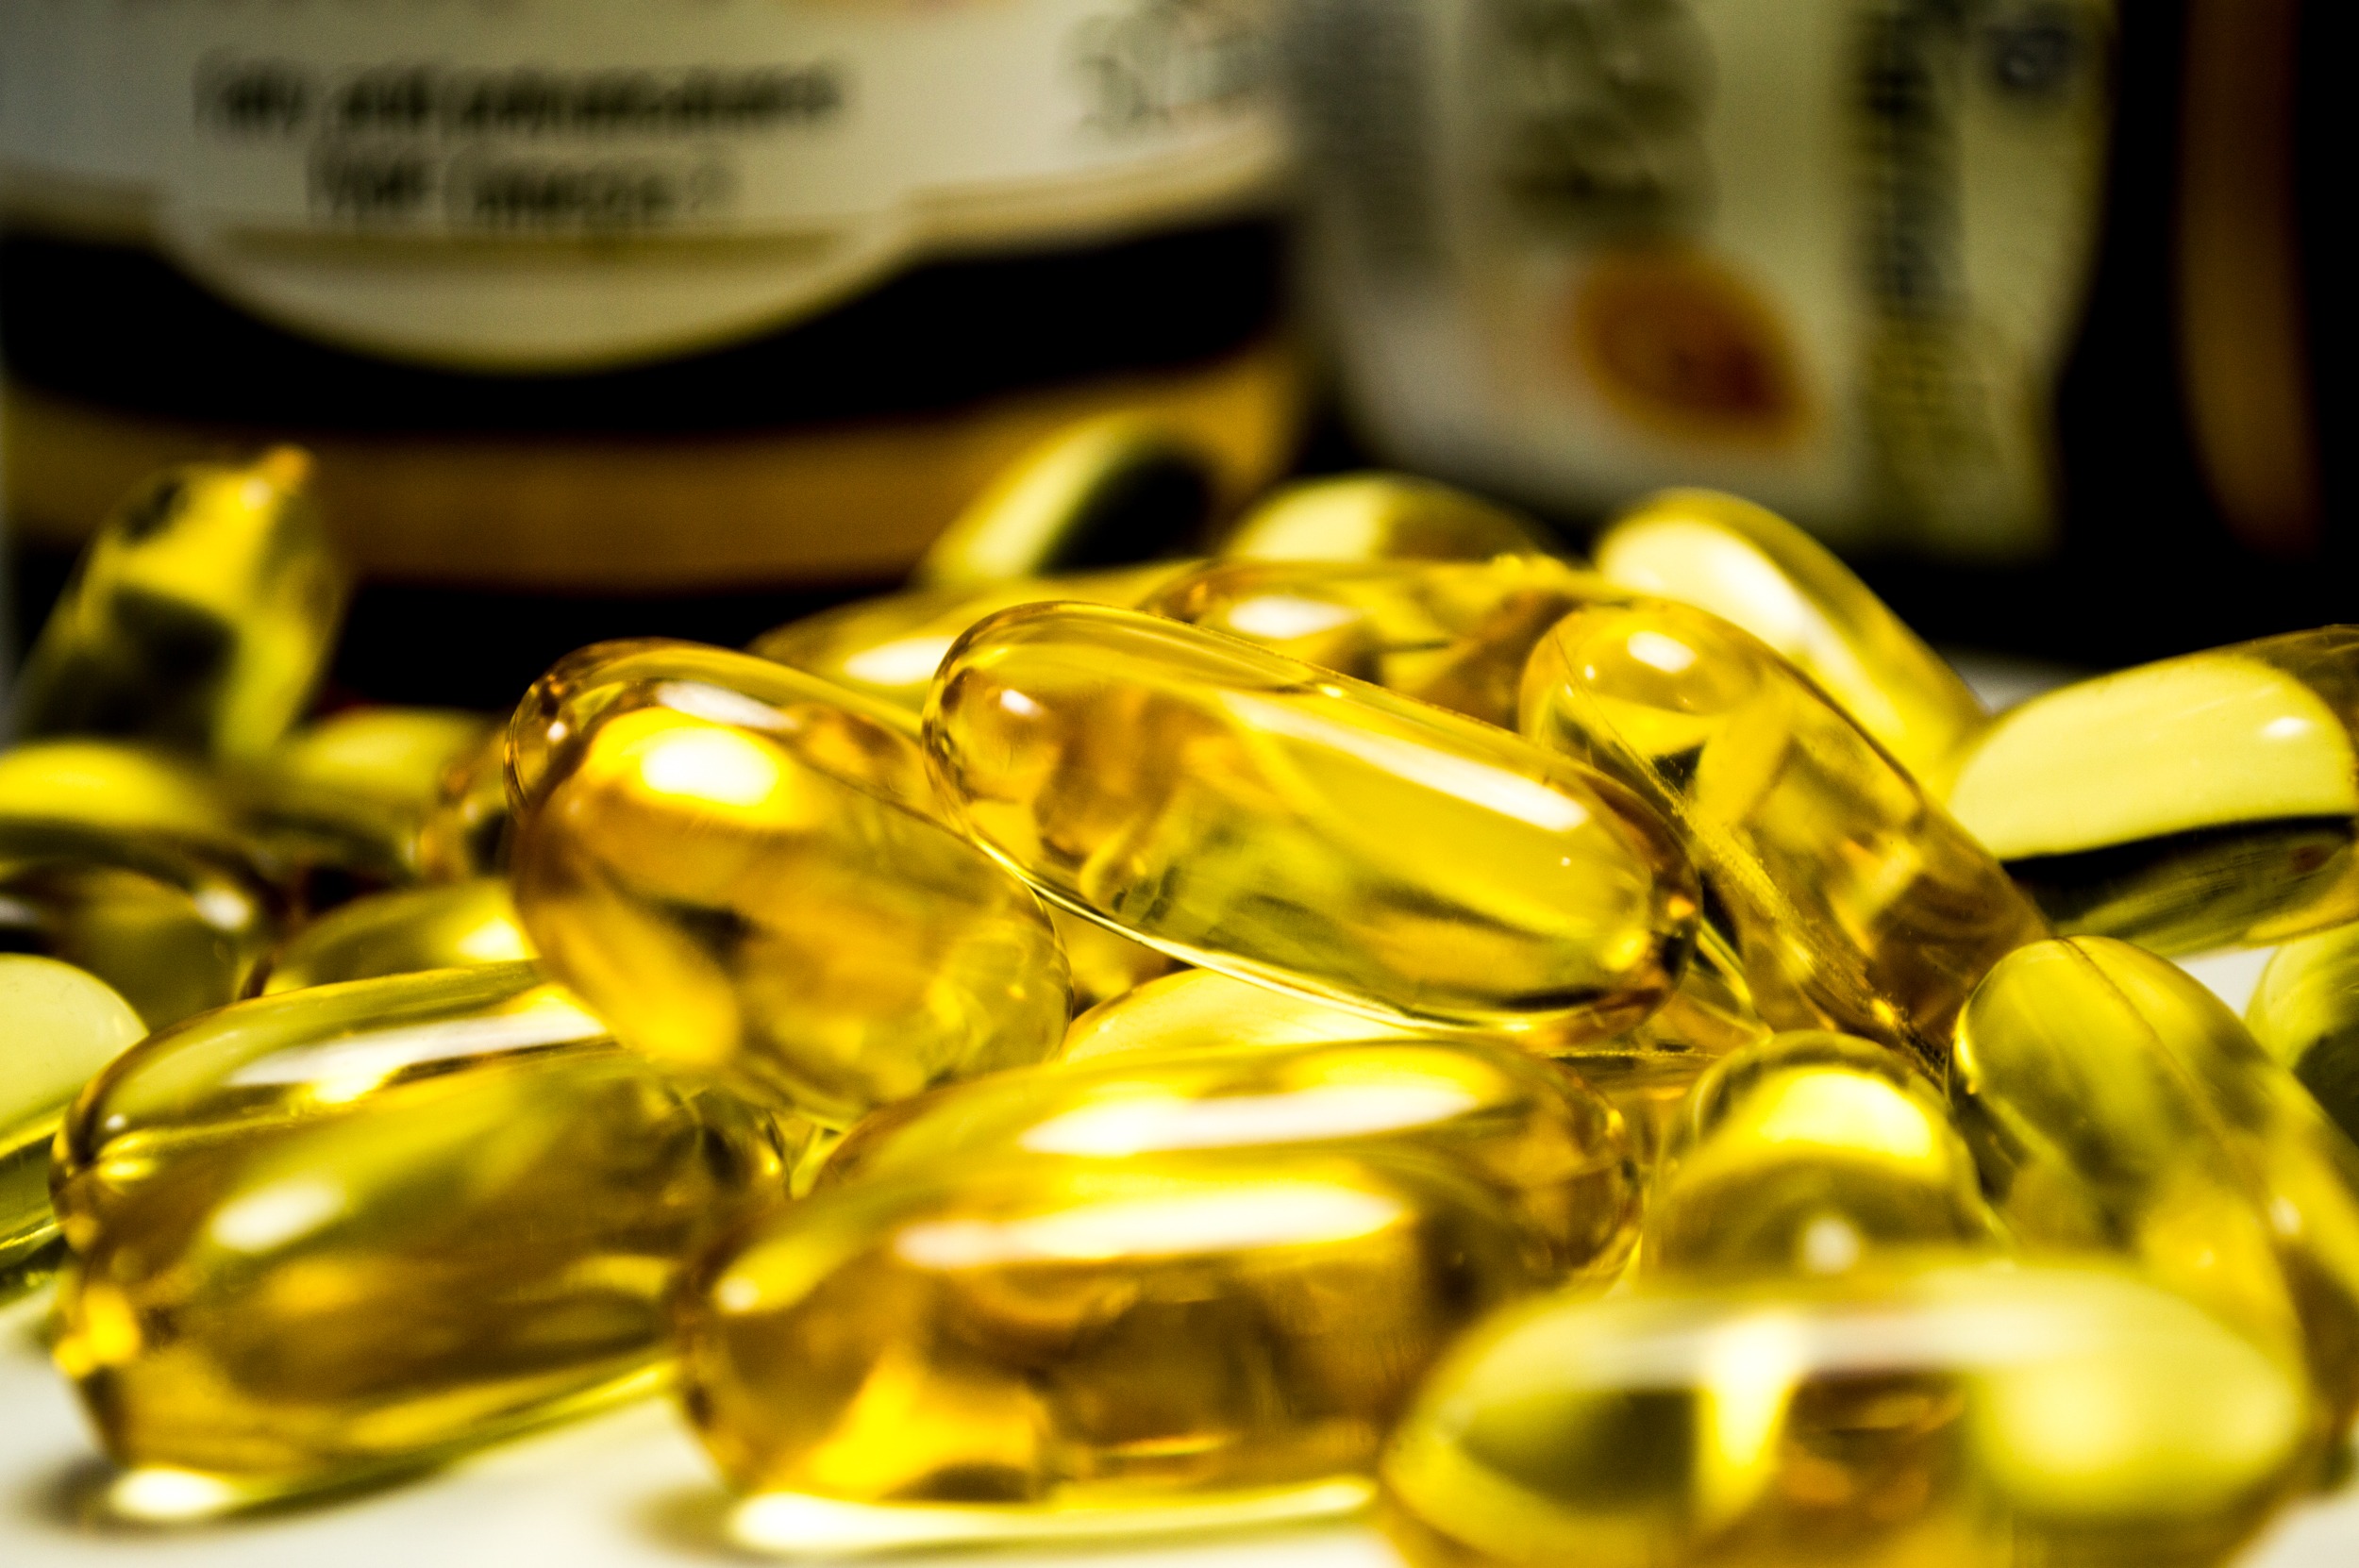
nature, grass, yellow, product, drug, aromatic, drugs, medicinal, fish oil, omega 3, cod liver oil